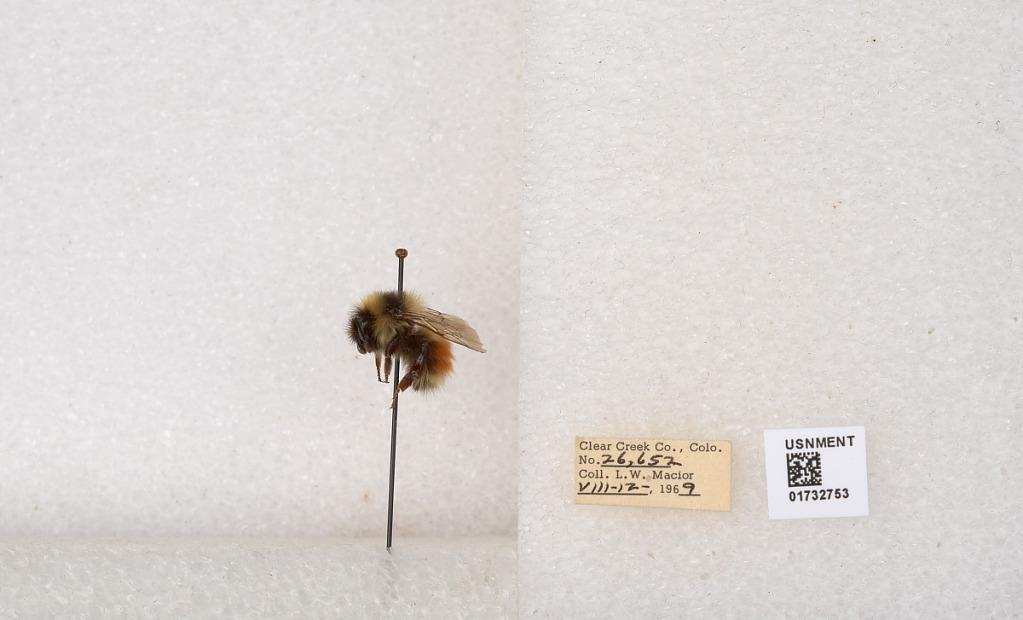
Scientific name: Bombus (Pyrobombus) sylvicola Kirby
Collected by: L. Macior
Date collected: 1969-8-12
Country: United States
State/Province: Colorado
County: Clear Creek
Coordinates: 39.7006, -105.694